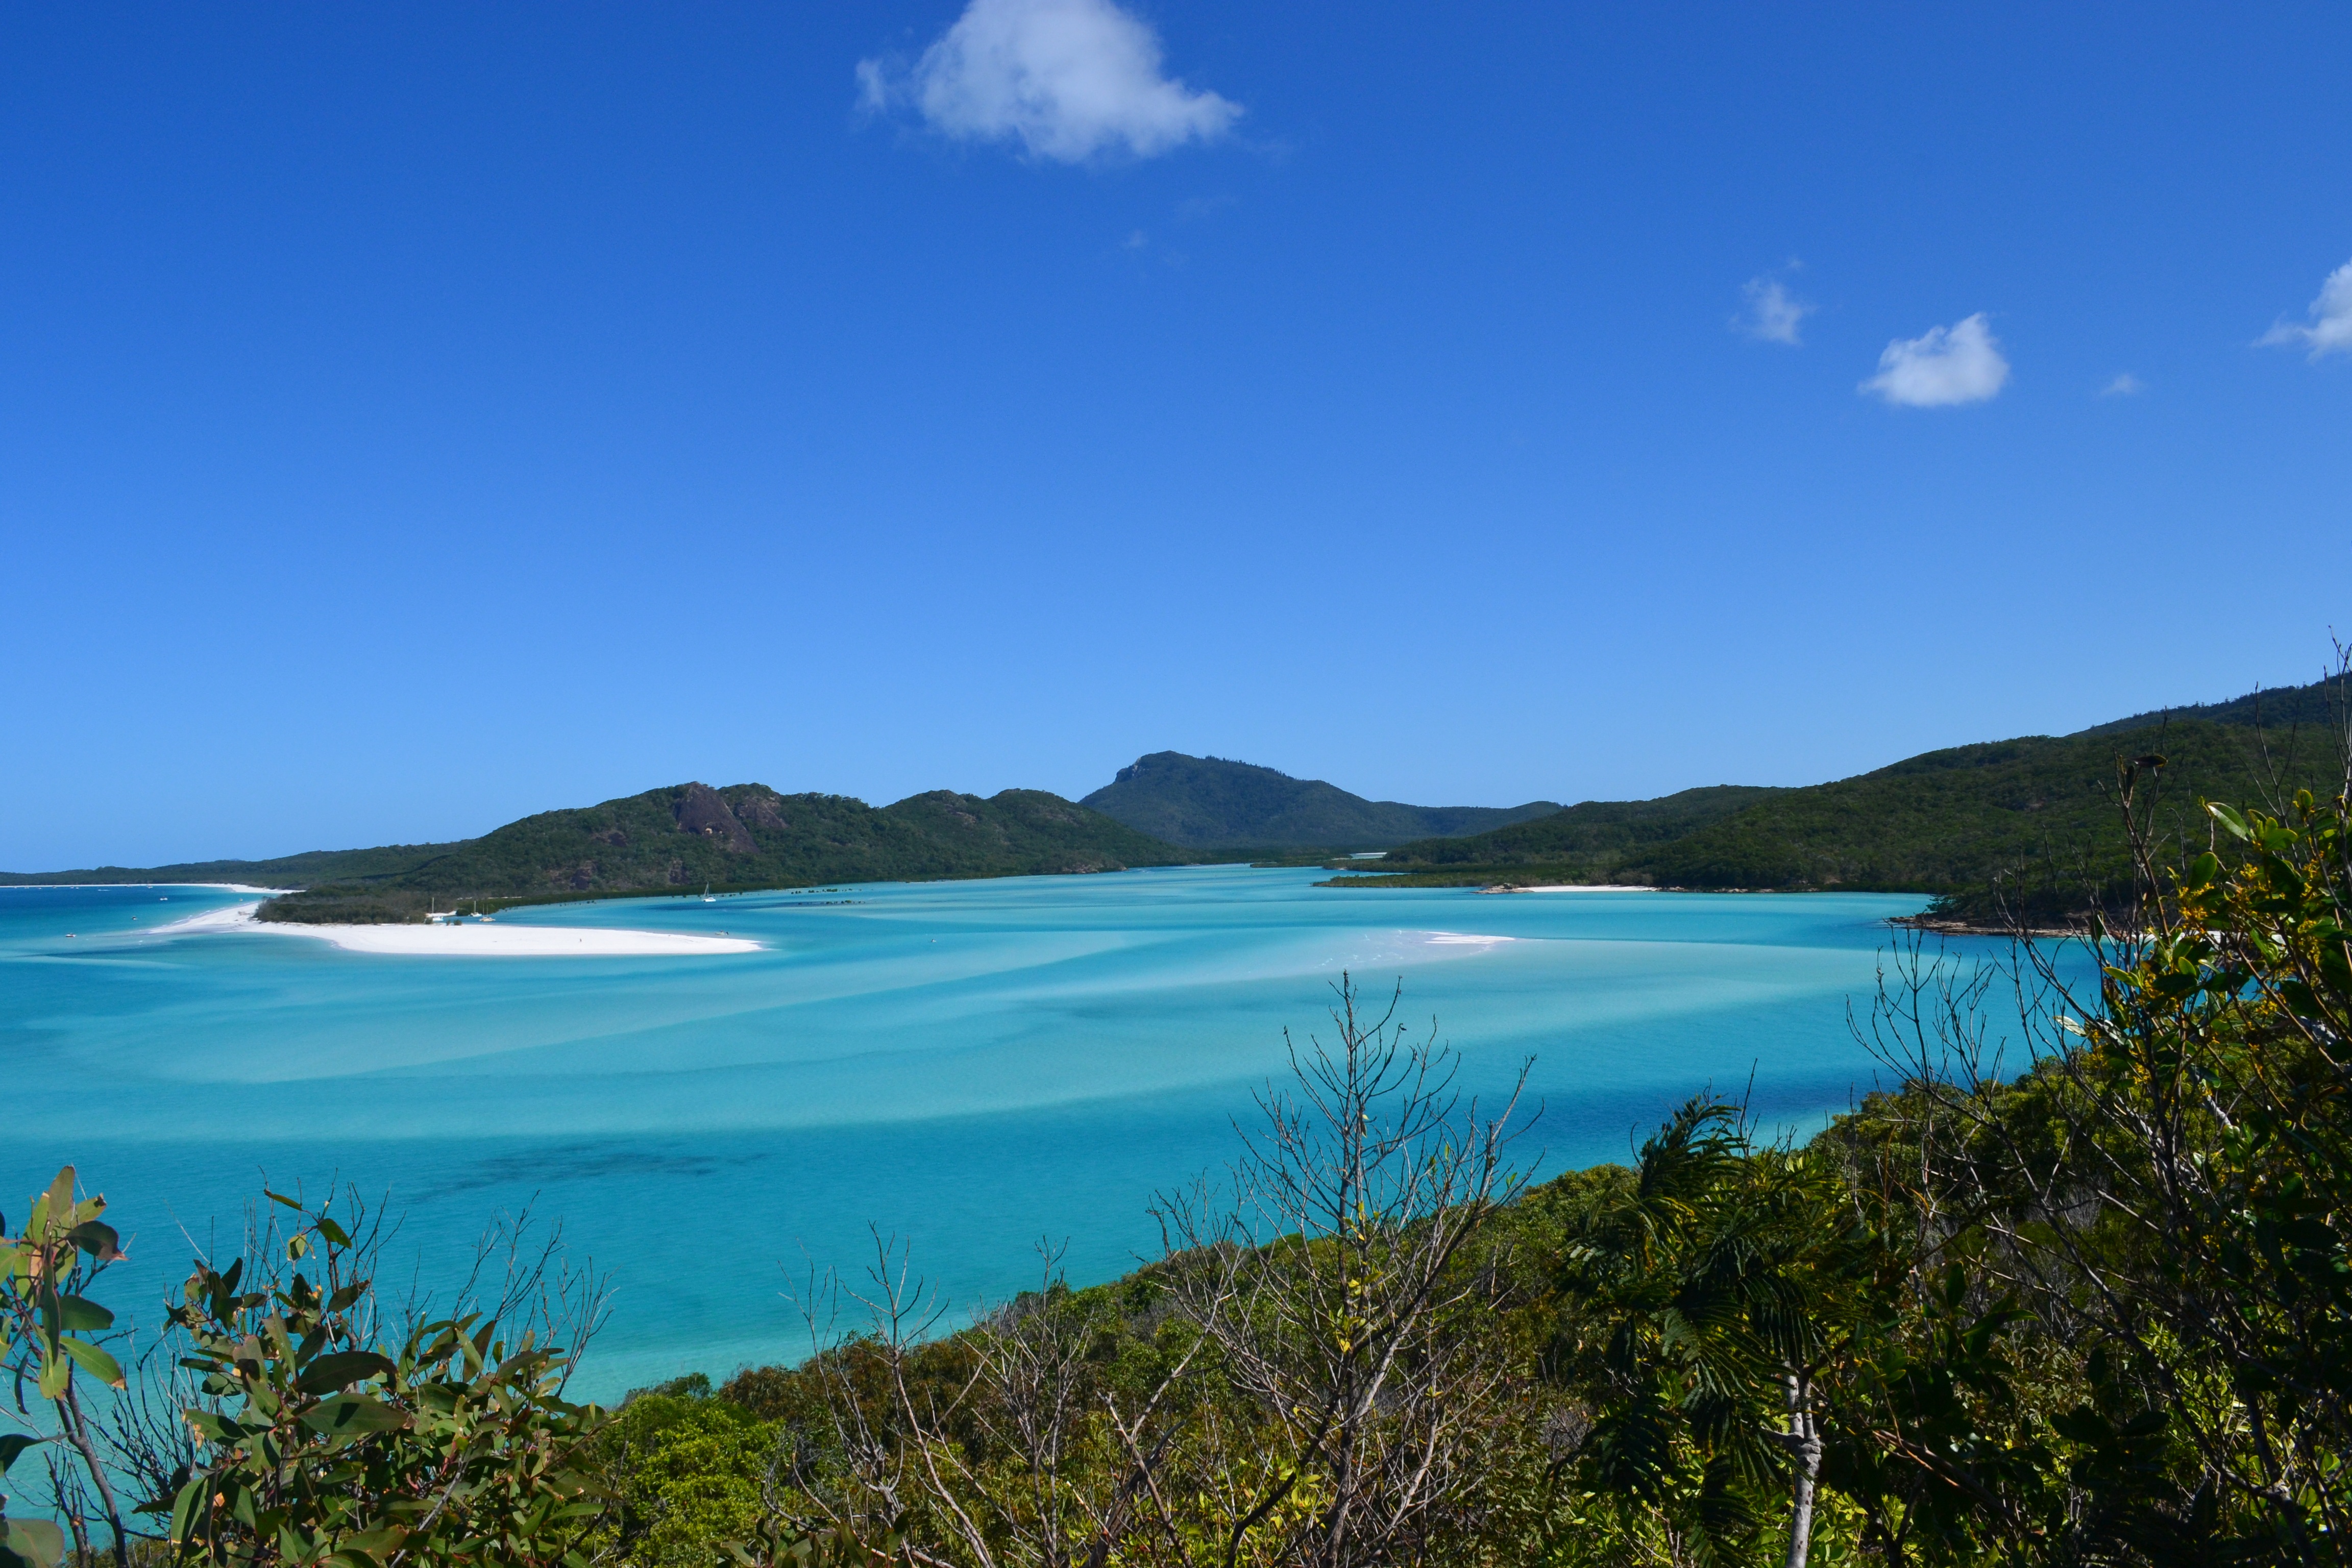
beach, sea, coast, ocean, mountain, lake, vacation, cove, holiday, lagoon, bay, island, reservoir, body of water, australia, loch, cape, whit sundays